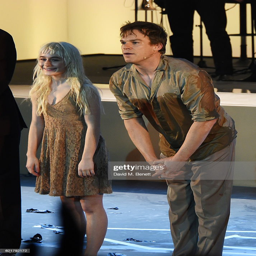
bow at the curtain call during the press night performance .